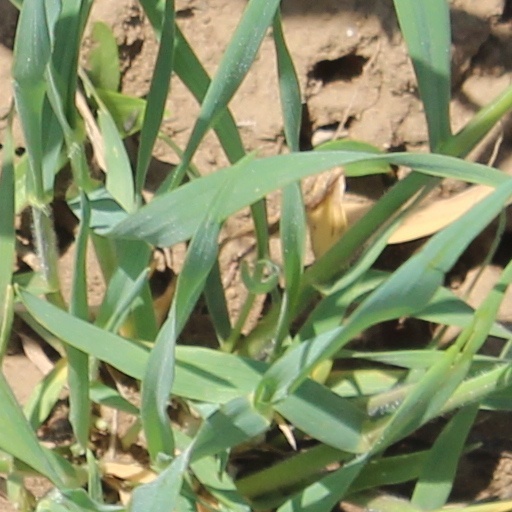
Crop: wheat